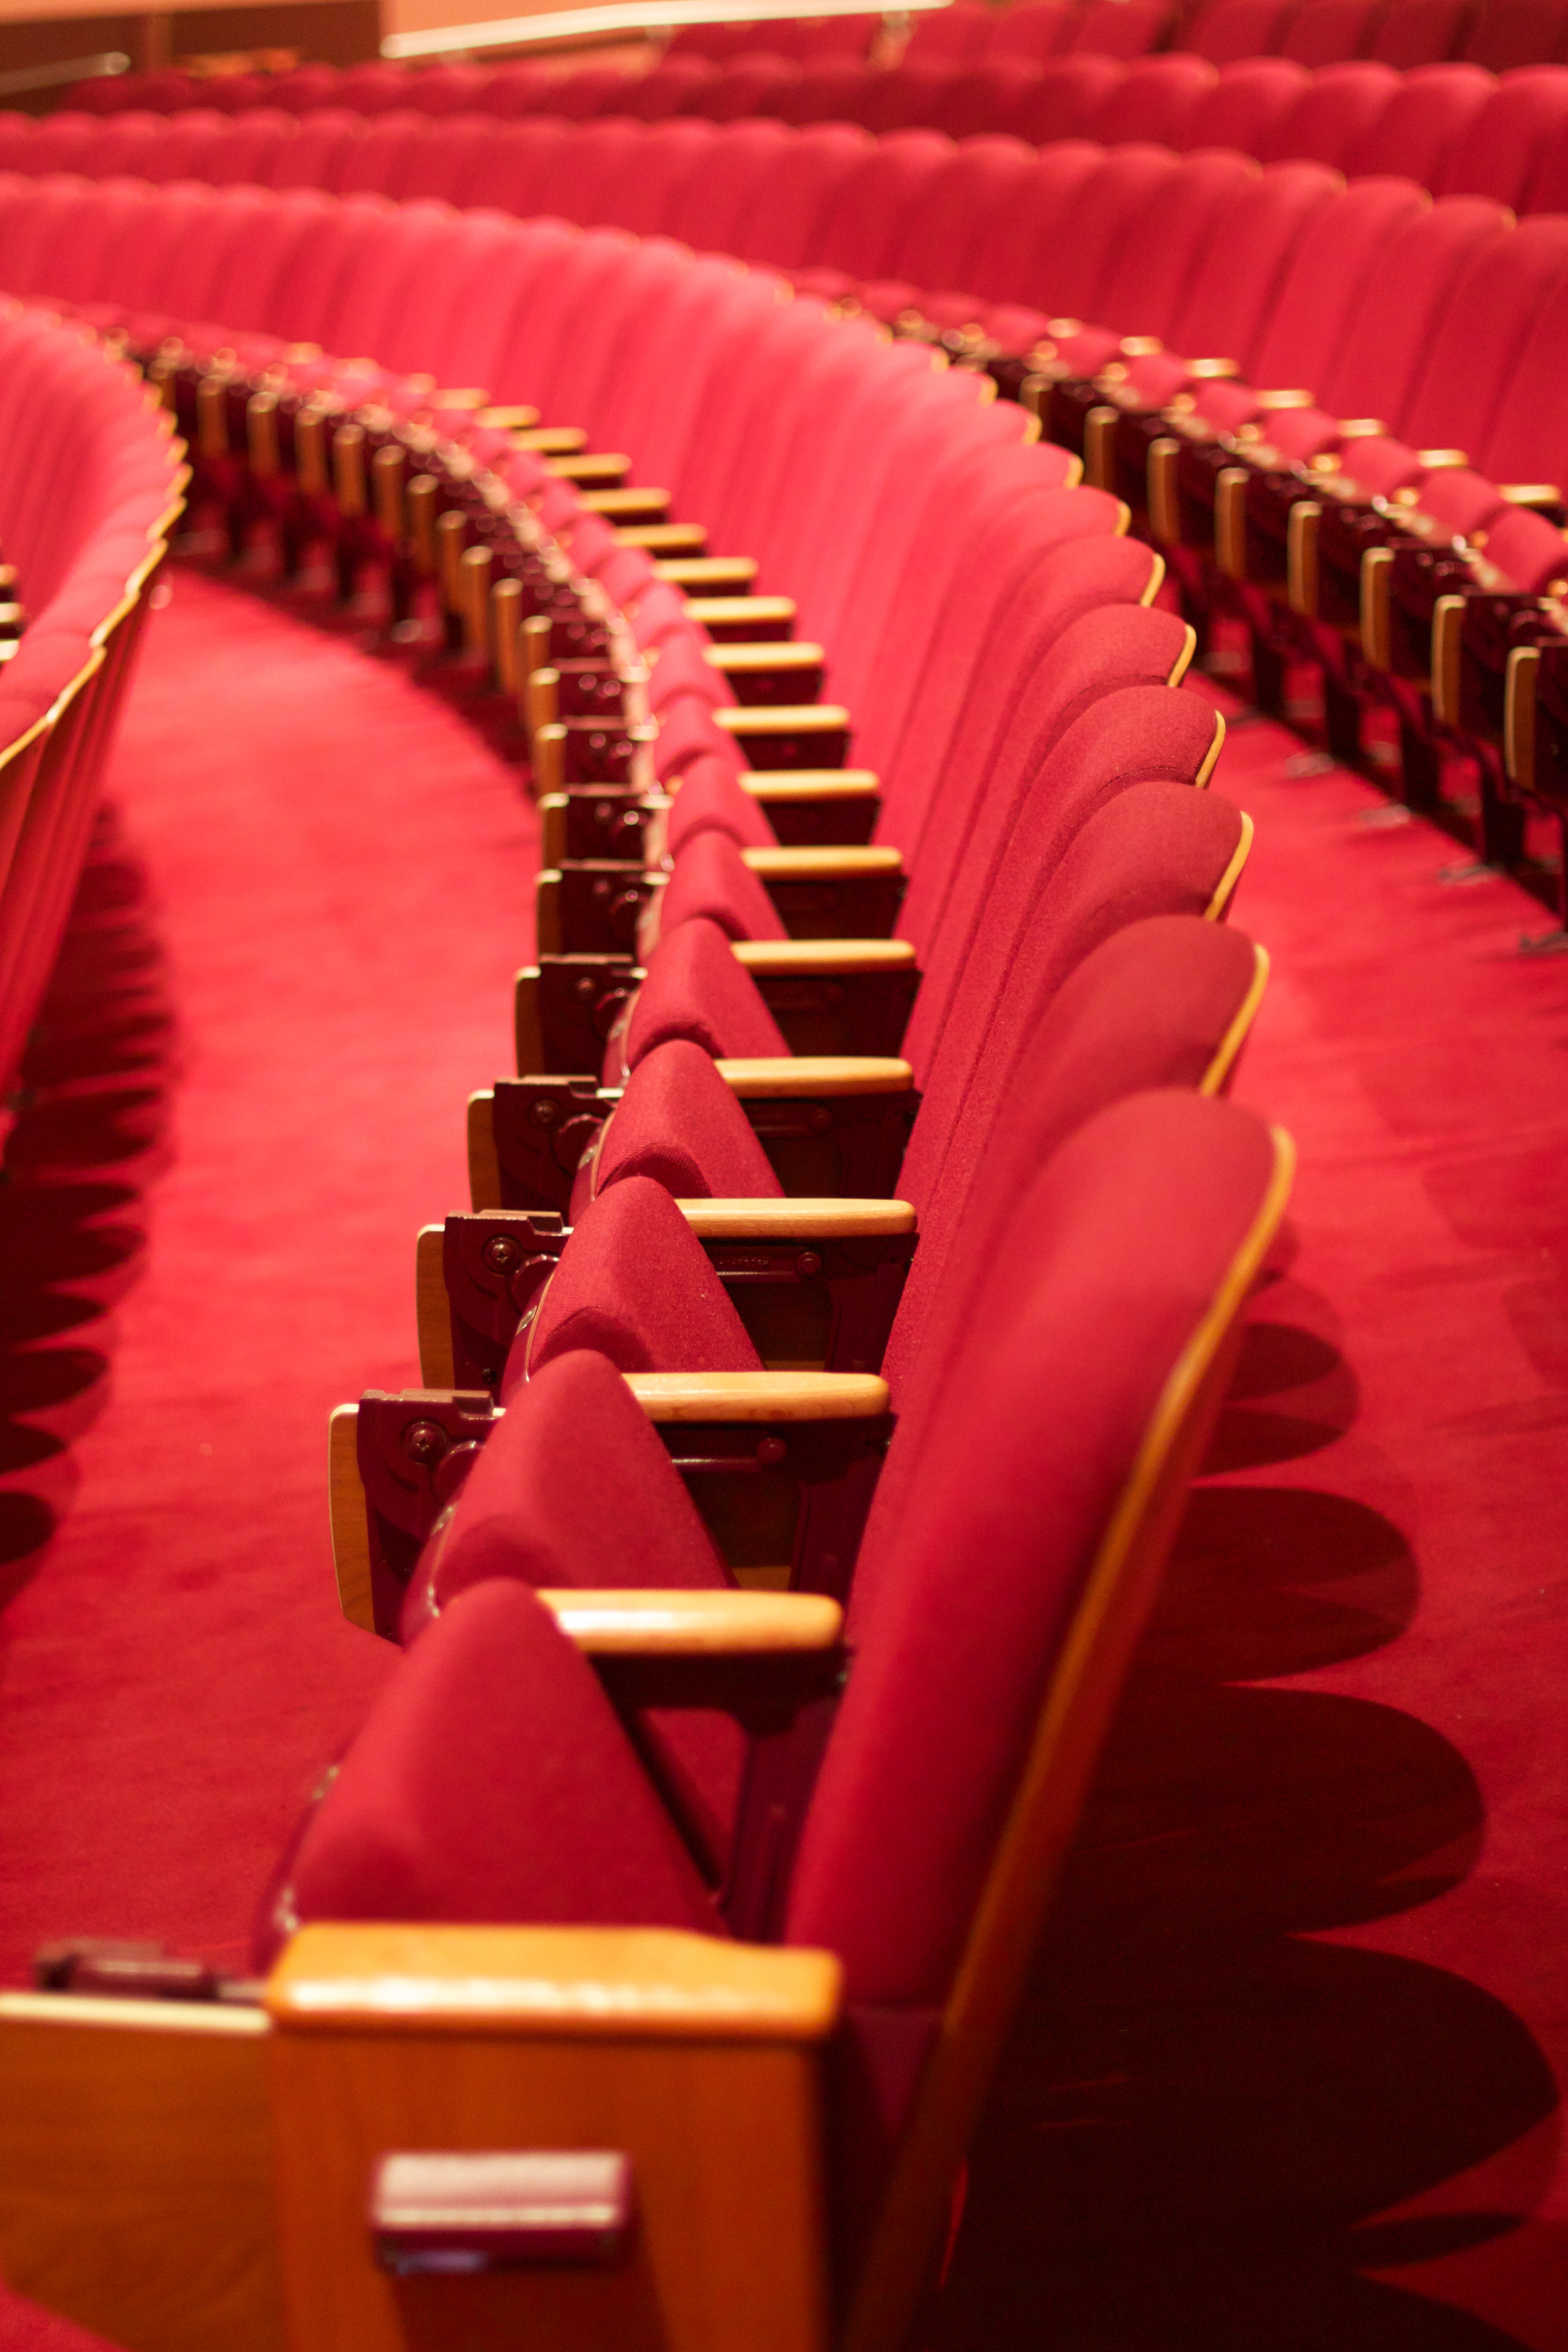
flower, red, color, pink, close up, temple, shape, nmc, madison, nmc2011, macro photography